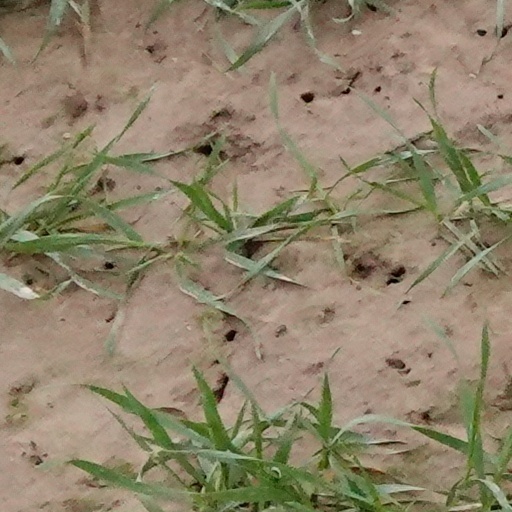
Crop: wheat